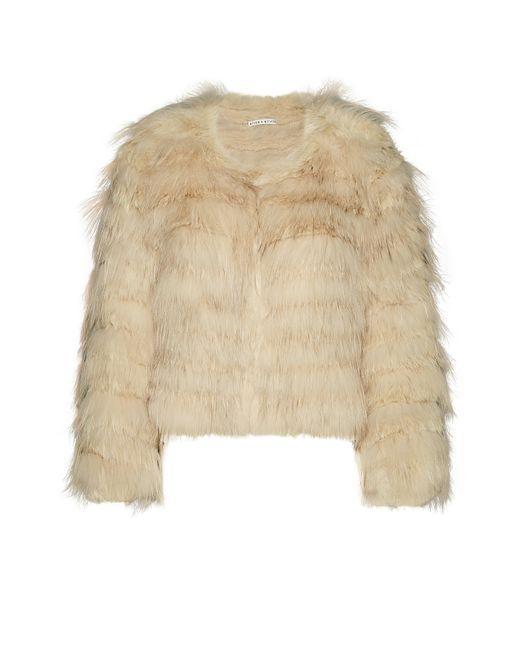
moderne und andere Jacke, ideal für Cocktailveranstaltungen, aus Stoff mit leichten und weichen Fransen